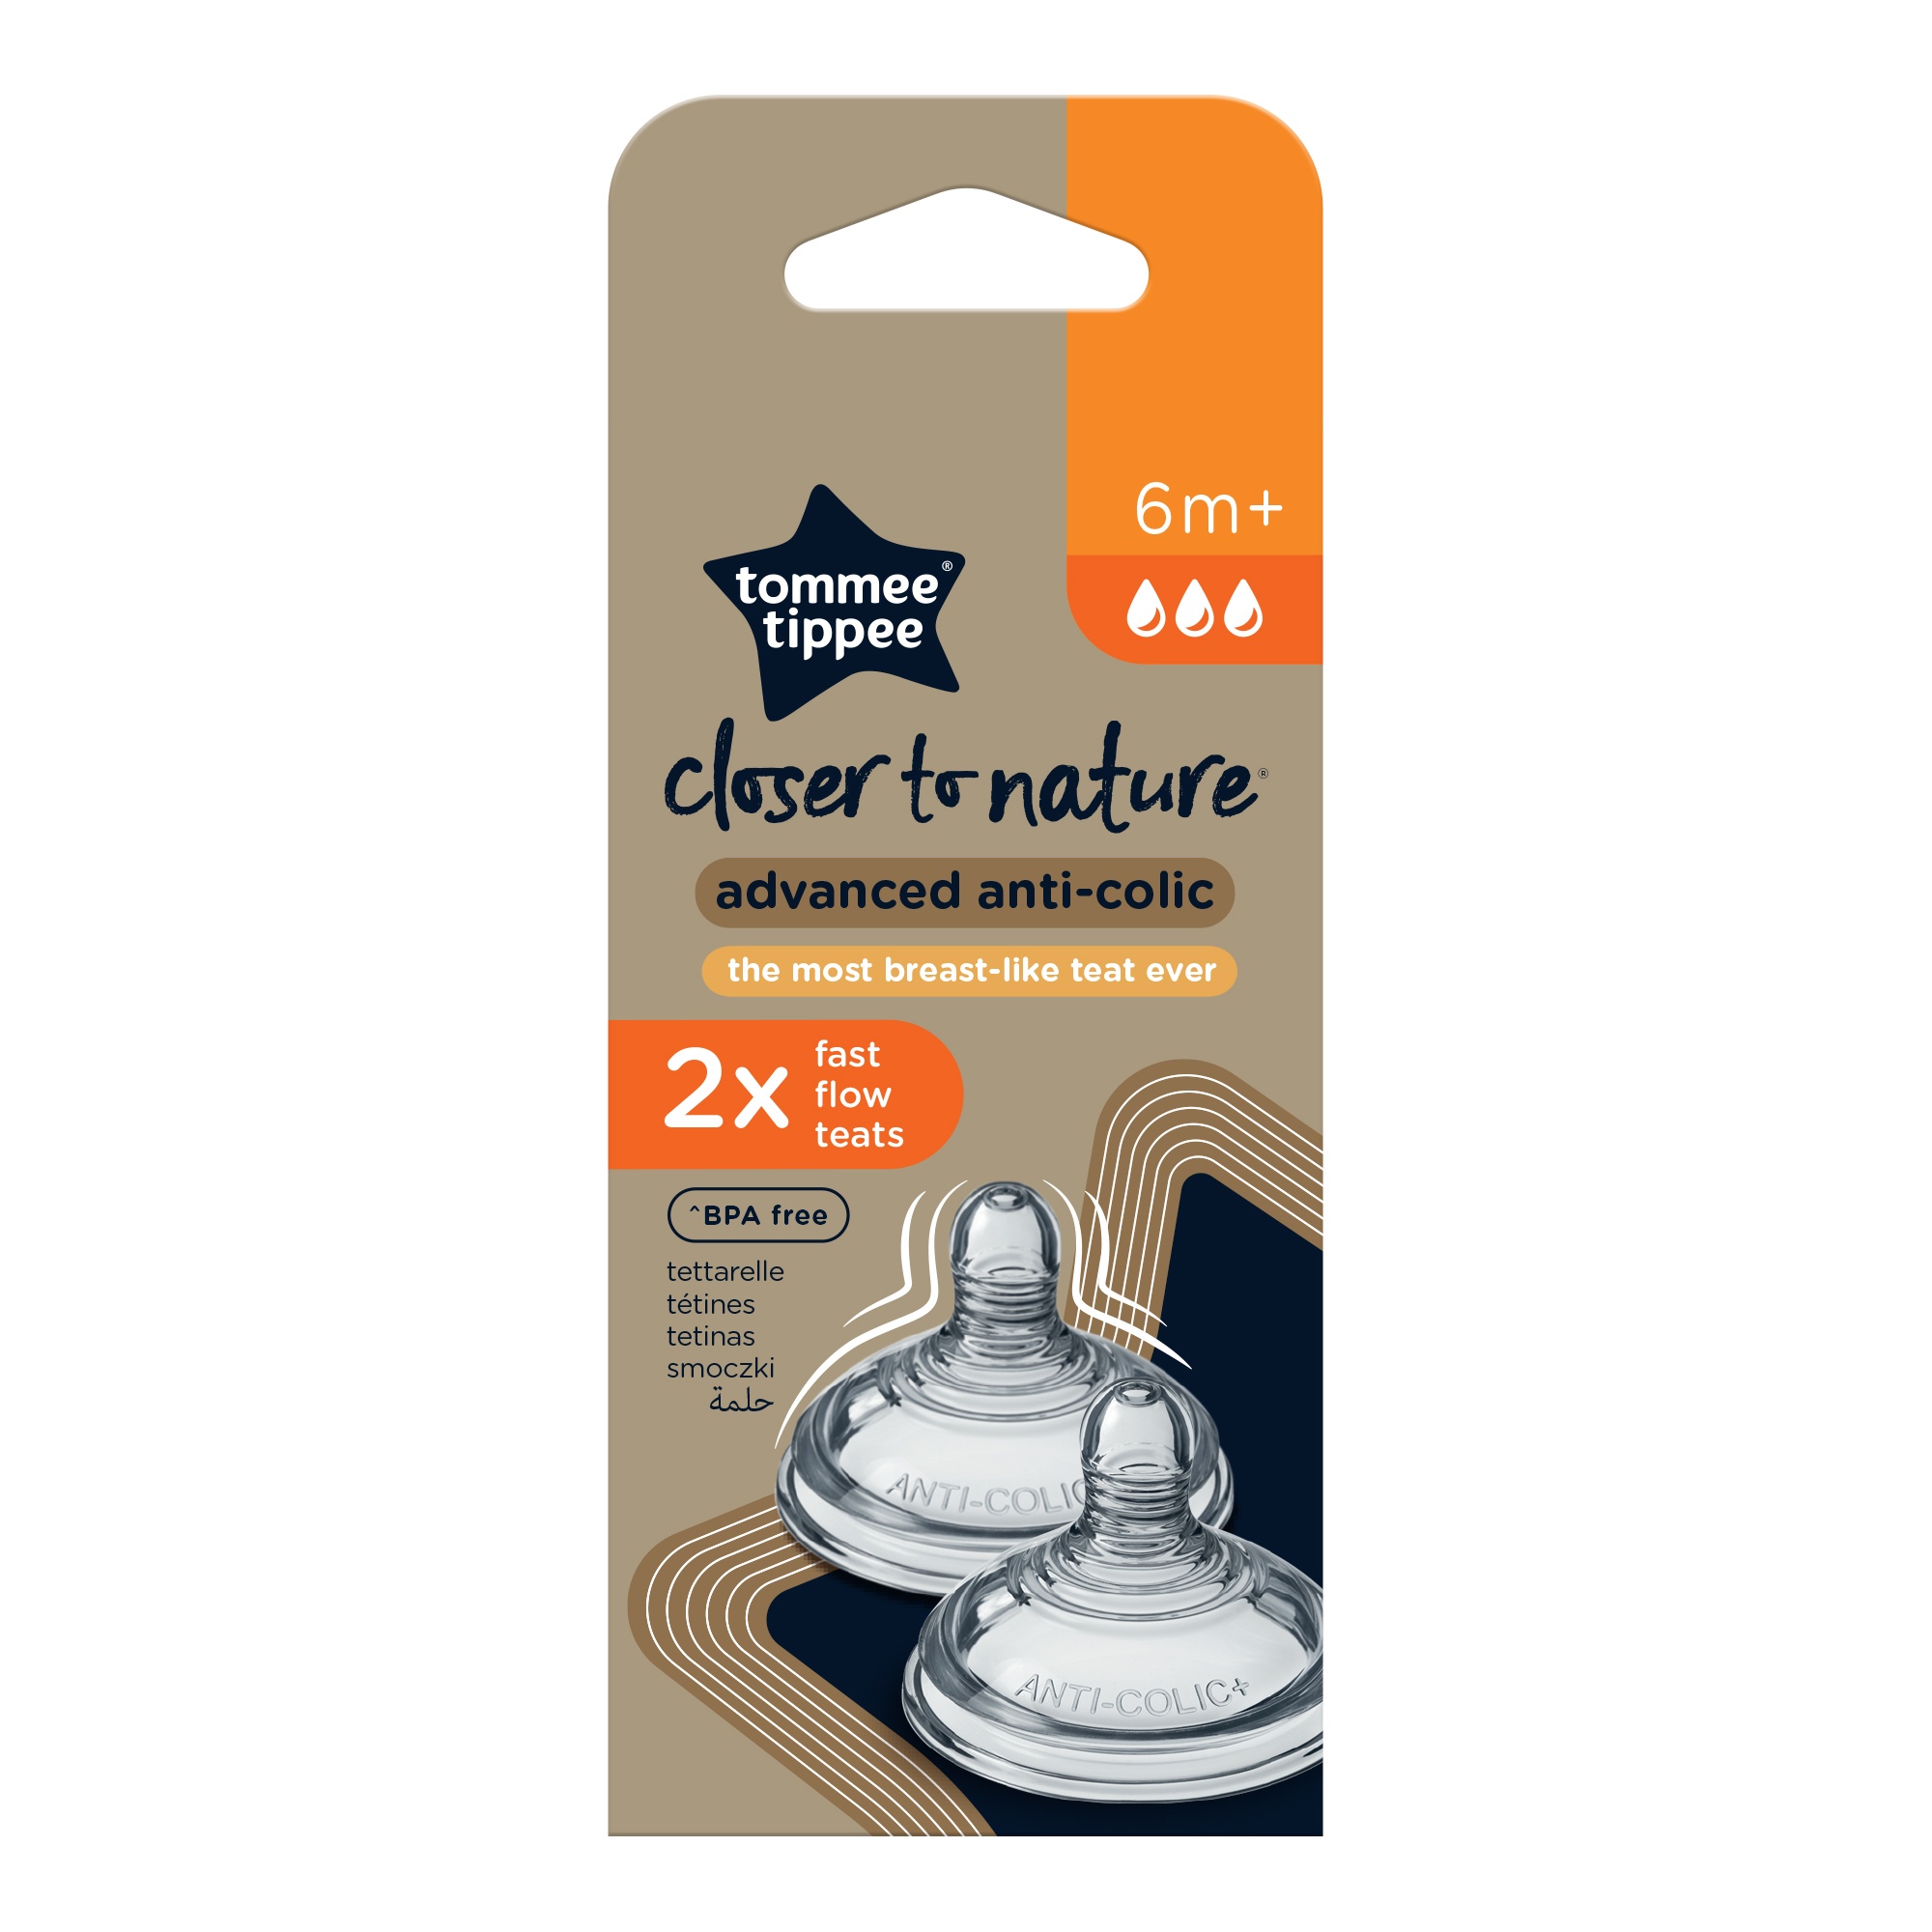
Pack 2 Tetinas Anticólicas Fluxo Rápido 6M+
Brand: Tommee Tippee
A tetina Anti-cólicas Avançada apresenta uma forma exclusiva que permite que a boca do bebé a agarre facilmente, e está fabricada com silicona suave de tacto natural. Tem ondulações patenteadas para reproducir el movimiento del seno maternal. Tetina de silicone suave e de tacto natural, mais larga para melhor agarre. Desenhada para usar exclusivamente com os biberões Tommee Tippee Anticólico Avanzado. Desenhada para usar com os biberões Anticólicas Avançado Apartir dos 6 meses Sem BPA Inclui: 2 x Tetinas Anticólicas Avançado Tamanho 3: fluxo rápido (a partir dos 6 meses). Compatibilidade: compatíveis com os biberões Anticólicas Avanzado
Category: Baby & Toddler > Nursing & Feeding > Baby Bottle Nipples & Liners > Baby Bottle Nipples